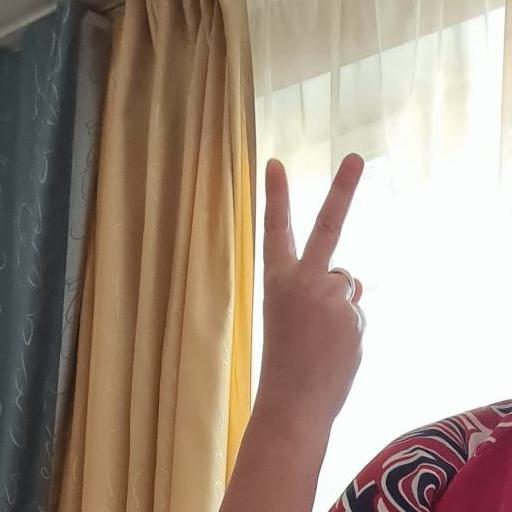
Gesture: peace_inverted